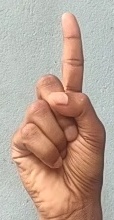
ASL sign: 1